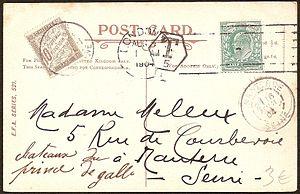
Carte postale oblitérée à Londres, début août 1904. L'affranchissement avec un demi-pence à l'effigie d'Edouard VII, ne suffisant pas, le manque est signalé par un tampon T frappé au Royaume-Uni. A Nanterre (France), un timbres-taxe de 10 centimes donne la somme à payer par le destinataire.
Les timbres-taxe de France sont introduits en 1859 pour marquer sur le pli le port dû par le destinataire, dans le cas d'un affranchissement manquant ou insuffisant. Avec le succès de la réforme postale de 1849 et de l'accroissement du port payé grâce à l'usage du timbre-poste, la taxe postale à acquitter par le destinataire devient supérieure à celle de la lettre affranchie par l'expéditeur à partir de 1854.
Un timbre-taxe est un timbre qui matérialise le port dû par le destinataire d'un pli insuffisamment affranchi.